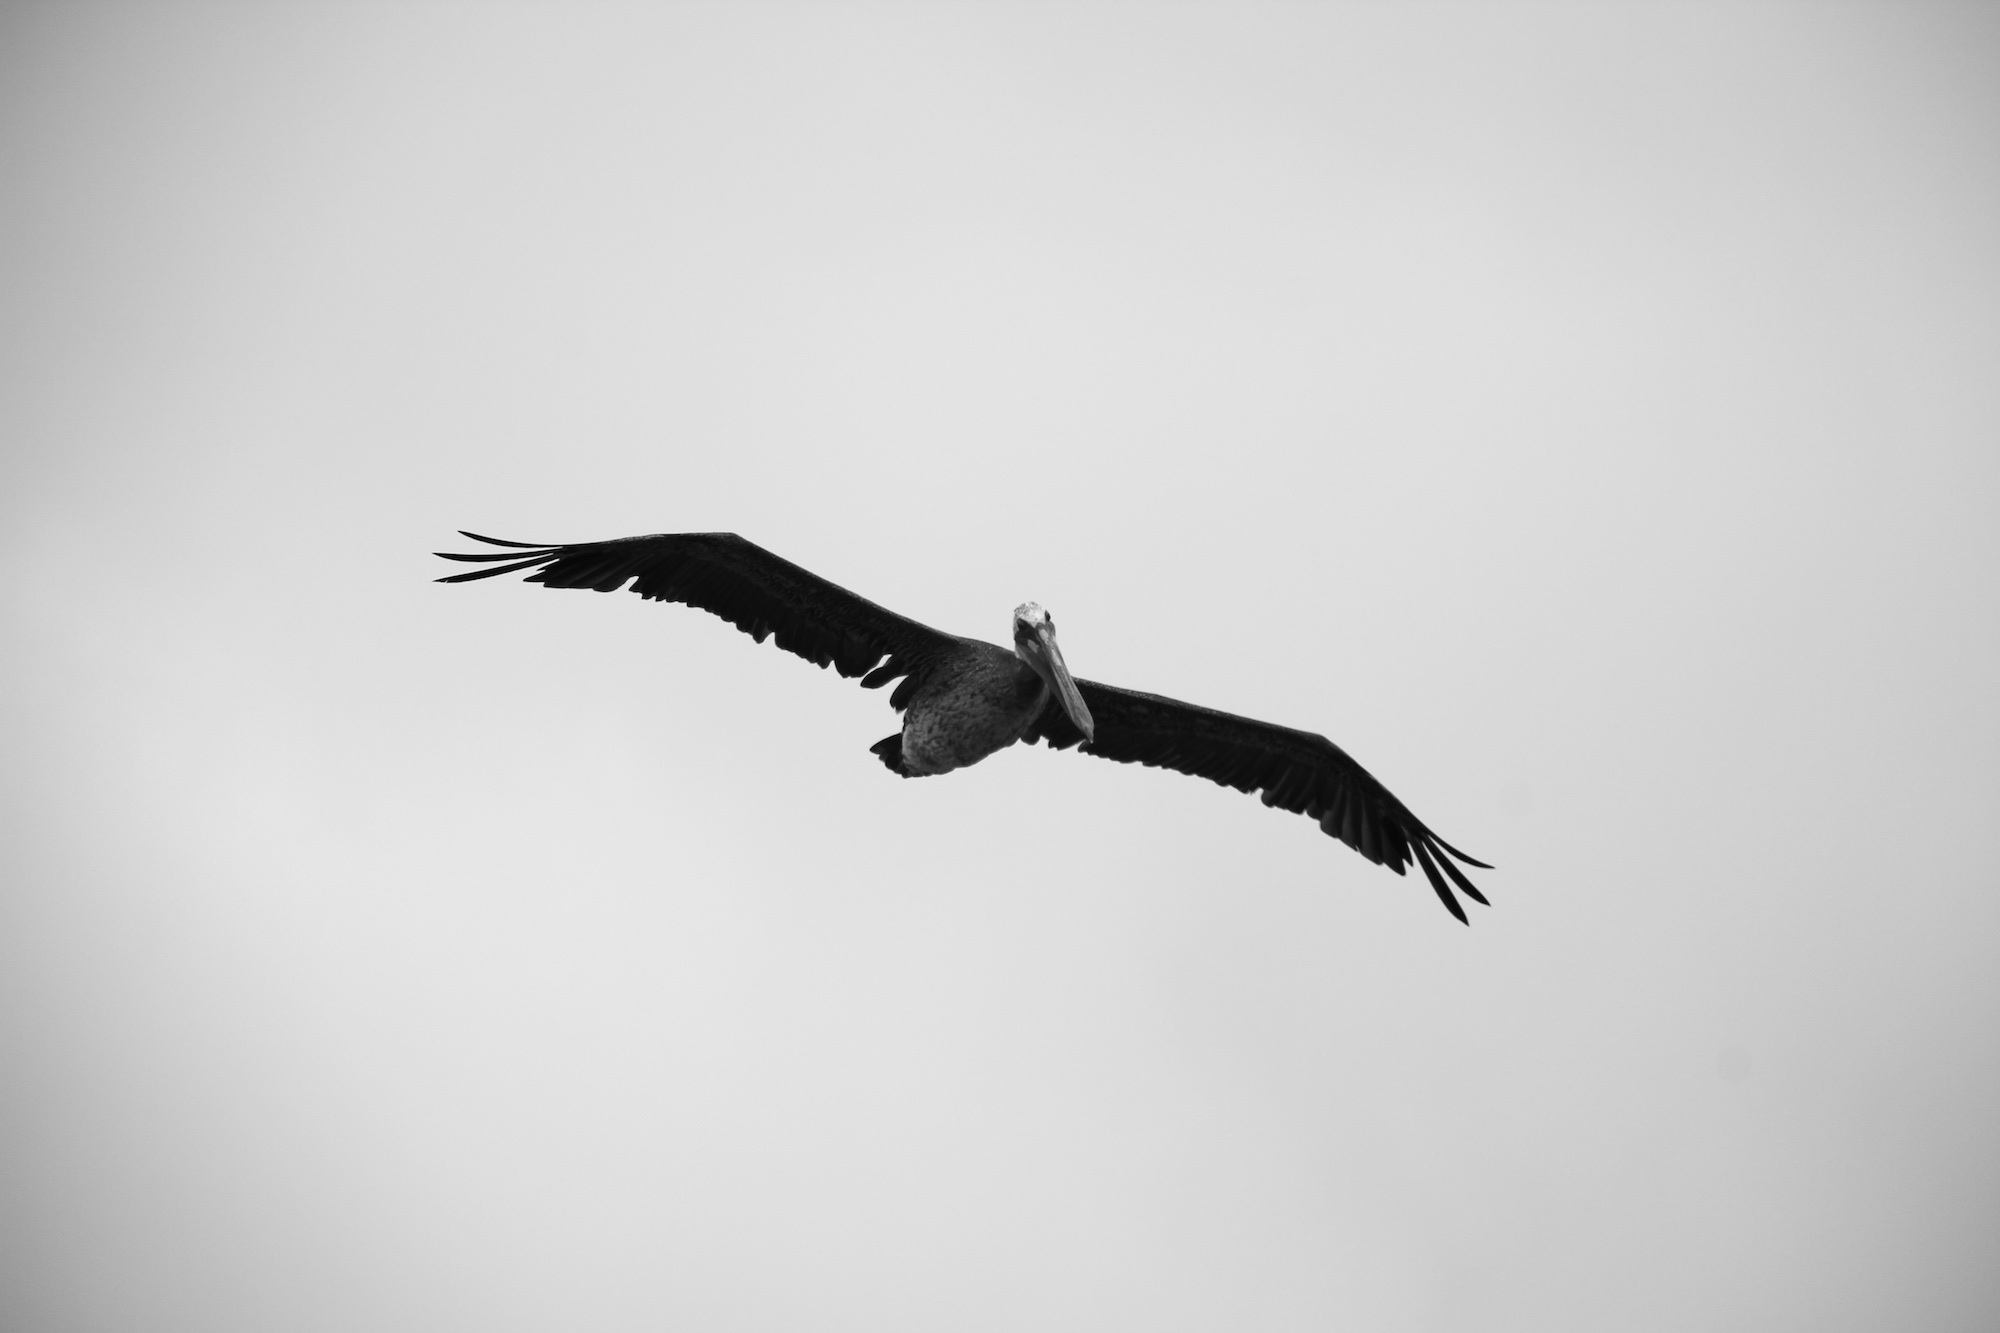
silhouette, bird, wing, black and white, white, seabird, flight, eagle, black, monochrome, vertebrate, monochrome photography, atmosphere of earth, perching bird